Kris Norris

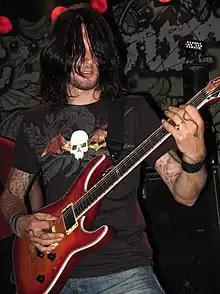
Norris performing with Darkest Hour in 2007

Kris Norris (born August 31, 1978) is an American musician. He is a former guitarist for heavy metal bands Scar the Martyr, Darkest Hour and Threat Signal. He is also known for his stints as touring guitarist for God Forbid and Straight Line Stitch. Kris released a solo record "Icons of the Illogical" with The Kris Norris Projekt on Magna Carta Records in early 2009.